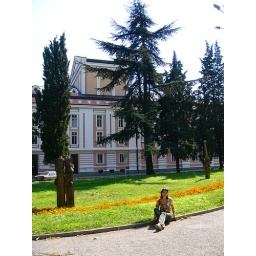
A park with the theater building in the background.